Roar (film)

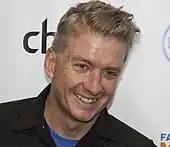
Alamo Drafthouse Cinema founder Tim League collaborated with John Marshall to provide commentary on the film's Blu-ray release.

A non-anamorphic version of the film was originally released on DVD but, as stocks dwindled, it became a cult item and was listed at high prices on Amazon and eBay. After its 2015 theatrical release in the United States, the film was released in November 2015 by Olive Films for Blu-ray in anamorphic format. The Blu-ray bonus features included audio commentary by John Marshall and Tim League, "The Making of "ROAR"" featurette, and a Q&A with the cast and crew at Cinefamily in Los Angeles. Drafthouse also authorized an at-home VOD release featuring a video Q&A with John Marshall. Ten percent of the profits went to the Will Rogers Motion Picture Pioneers Foundation's Pioneers Assistance Fund, which in turn channel profits to theater employees affected by the COVID-19 pandemic.